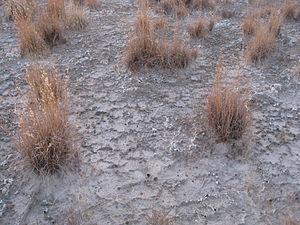
La Liste des graminées officielles des États américains, présentée ci-après sous forme d'un tableau, recense les espèces de graminées adoptées comme « herbes officielles » par certains États des États-Unis d'Amérique.